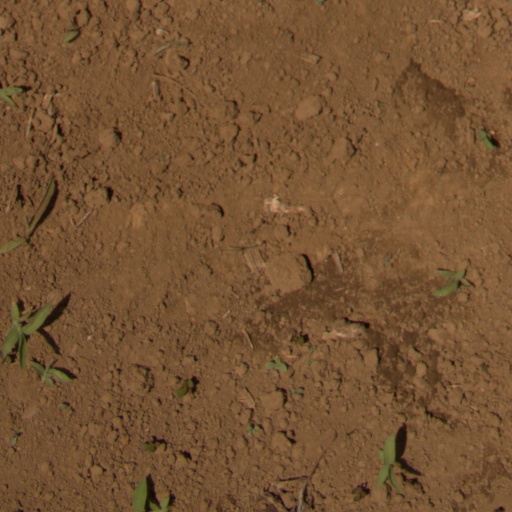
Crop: Jerusalem artichoke